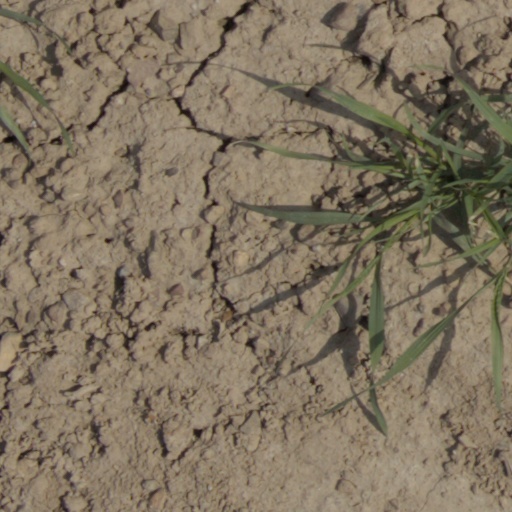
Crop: wheat